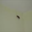
Label: cockroach